Nikola Đurišić

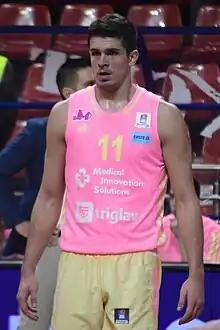
Đurišić in 2023

Nikola Đurišić (born 23 February 2004) is a Serbian professional basketball player for the Atlanta Hawks of the National Basketball Association (NBA). Đurišić began his professional career playing for Mega Basket in Serbia, and was drafted with the 43rd overall pick in the 2024 NBA draft by the Miami Heat.